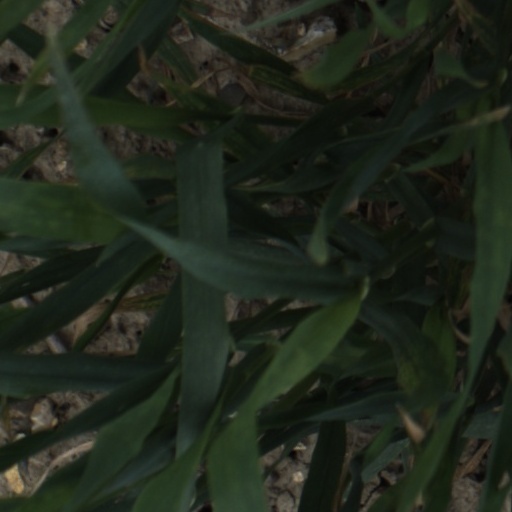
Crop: wheat